Pallacanestro Varese

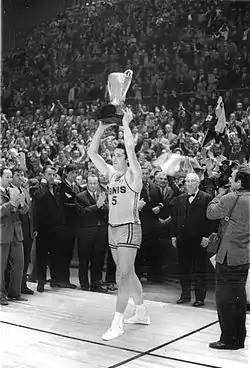
Varese captain Ottorino Flaborea lifts the FIBA European Champions Cup trophy after defeating CSKA Moscow in the final at Sarajevo's Skenderija on 4 April 1970—the first of the club's five European titles during the 1970s.

Basketball was introduced in Varese in 1945, with the creation of the historical club, Pallacanestro Varese. The first sponsors were introduced 8 years later in 1954, including Storm and Ignis, followed by Emerson, Turisanda, Cagiva, Star, Ciaocrem, Divarese, Ranger, Metis, Whirlpool, and the most recent, Cimberio. Varese is also famous due to the lack of its having a main sponsor in the mid-1990s (something unusual in the Italian basketball league), and the choice of its franchise name, the Varese Roosters.